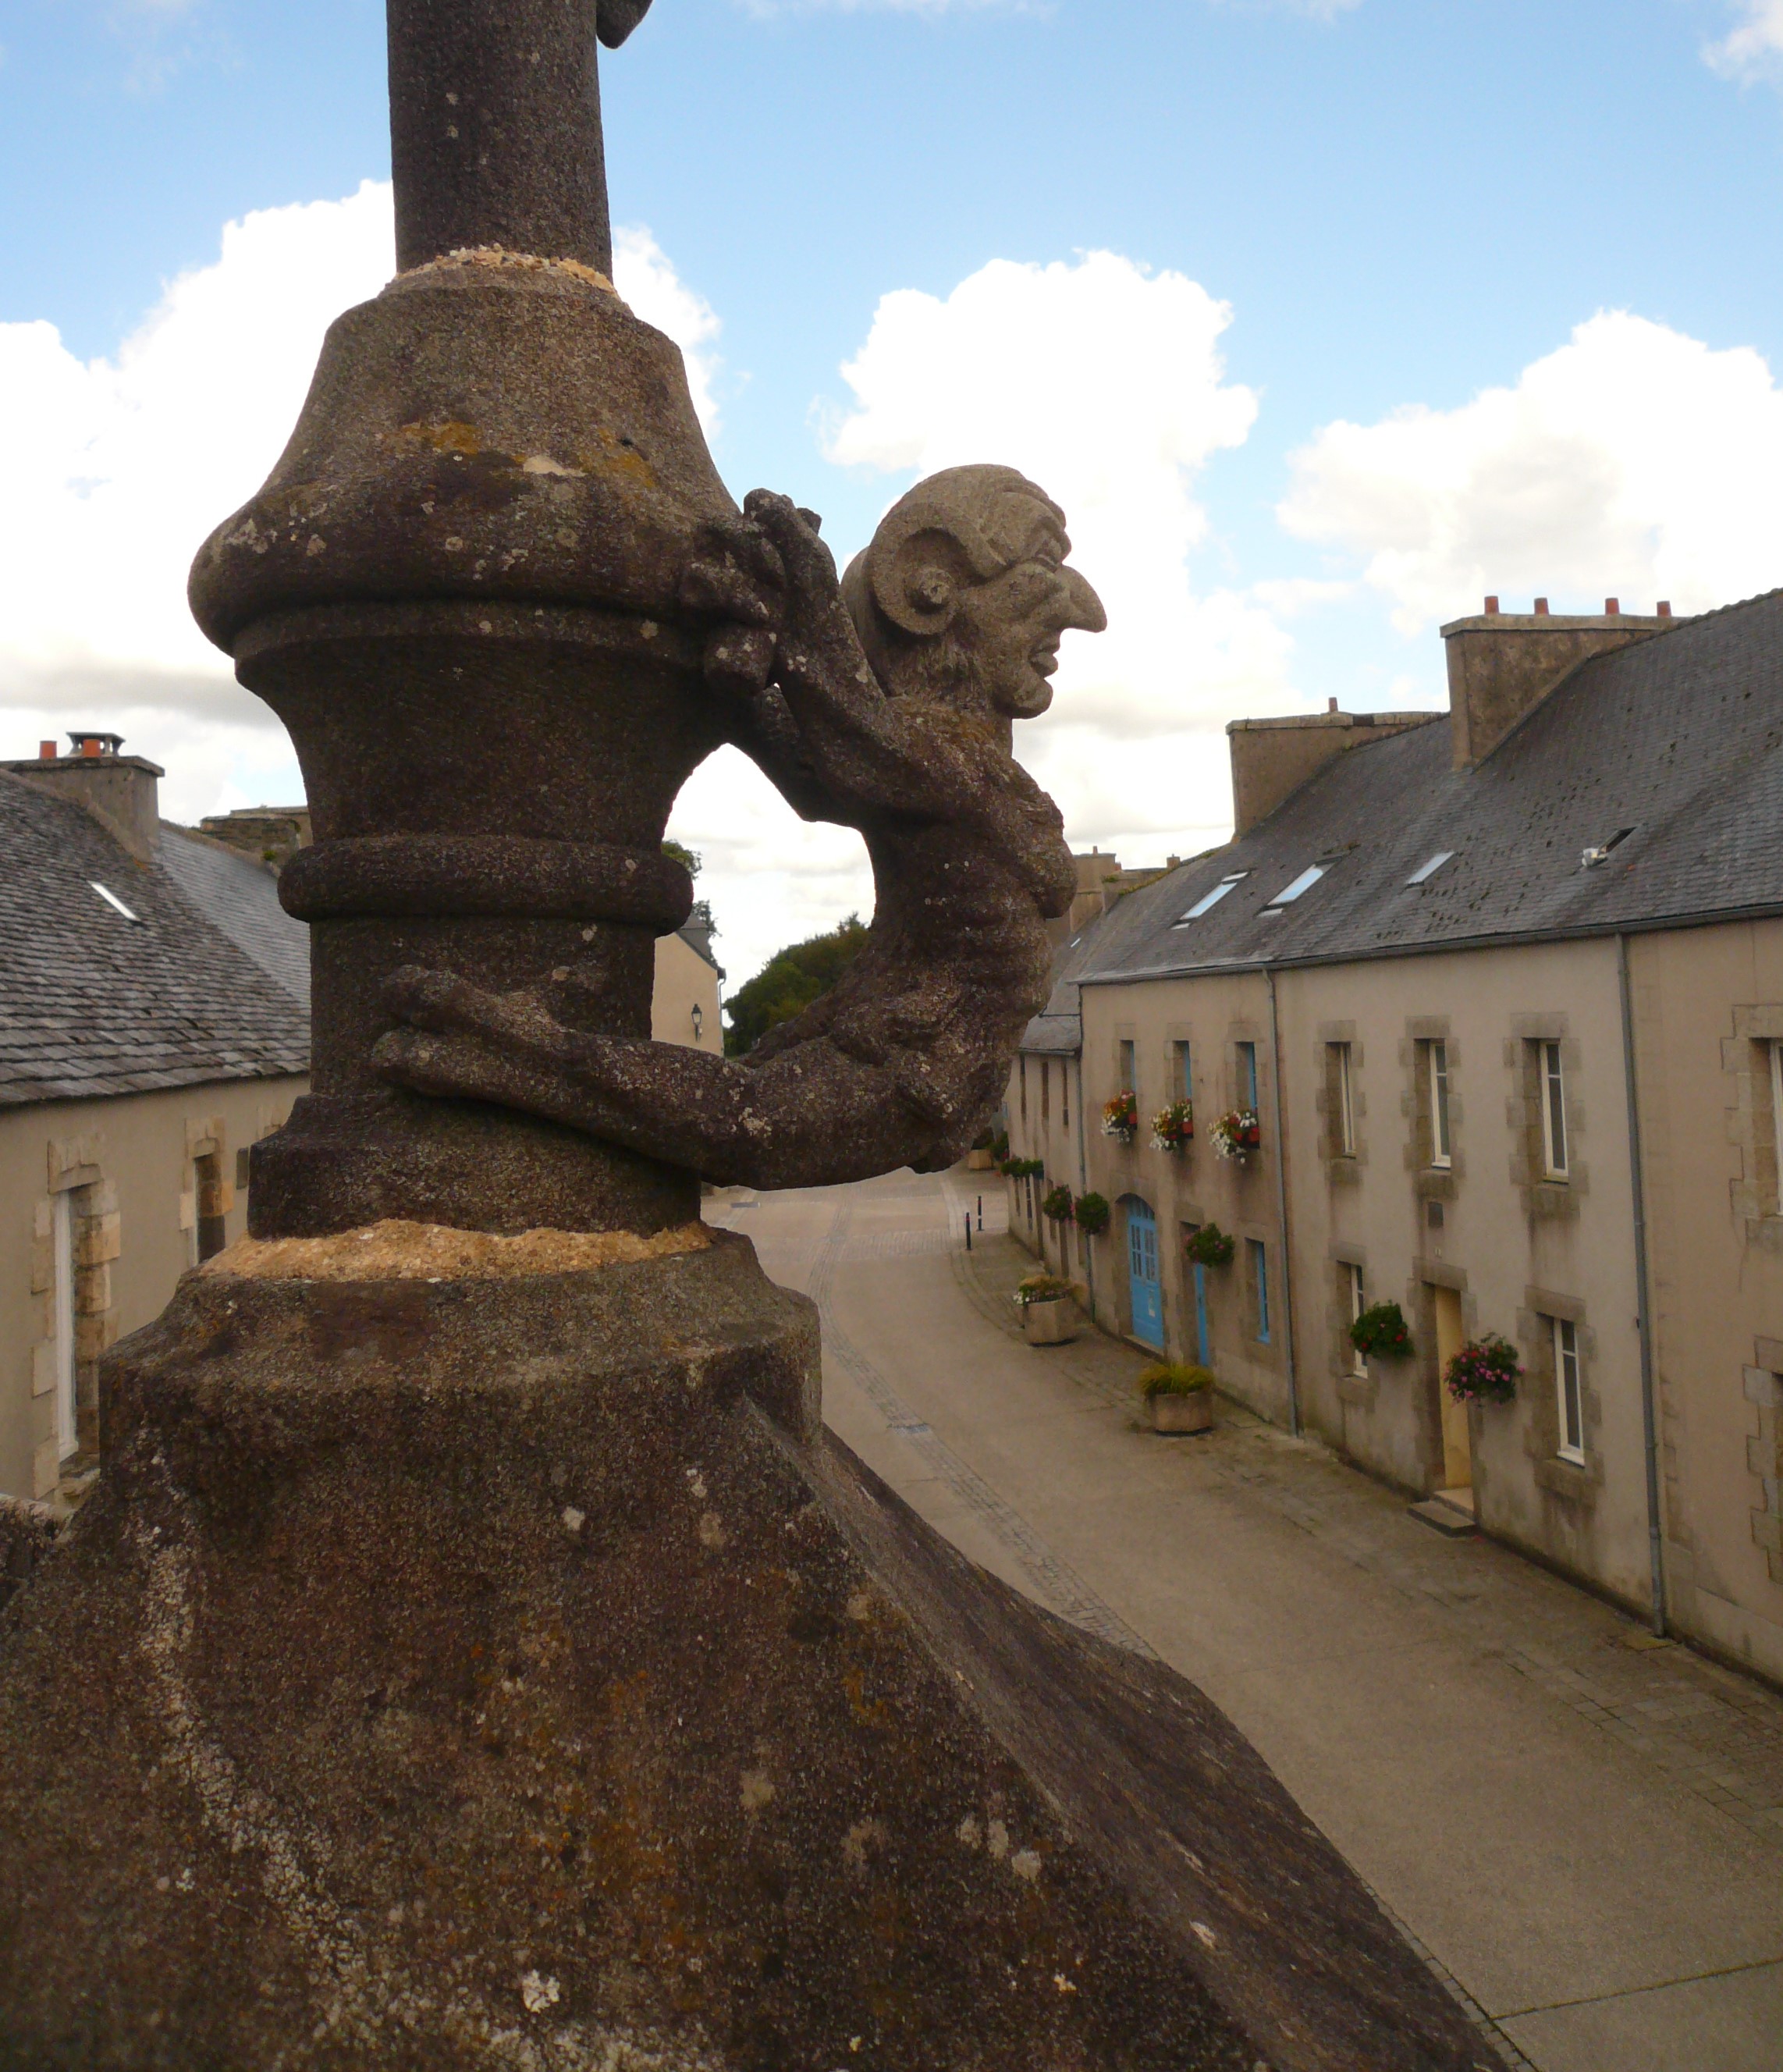
devil, stone, architecture, brittany, sculpture, statue, roof, finial, art